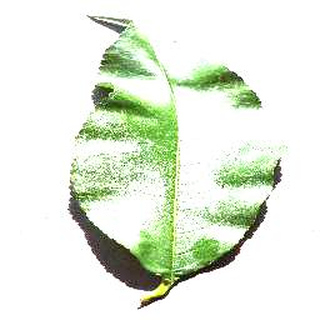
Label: healthy_peach